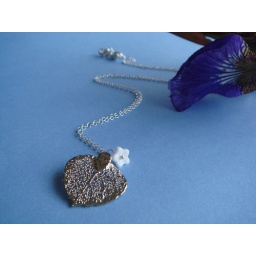
Real Aspen leaf cast in sterling silver, glass flower, sterling silver chain &amp;amp; clasp.